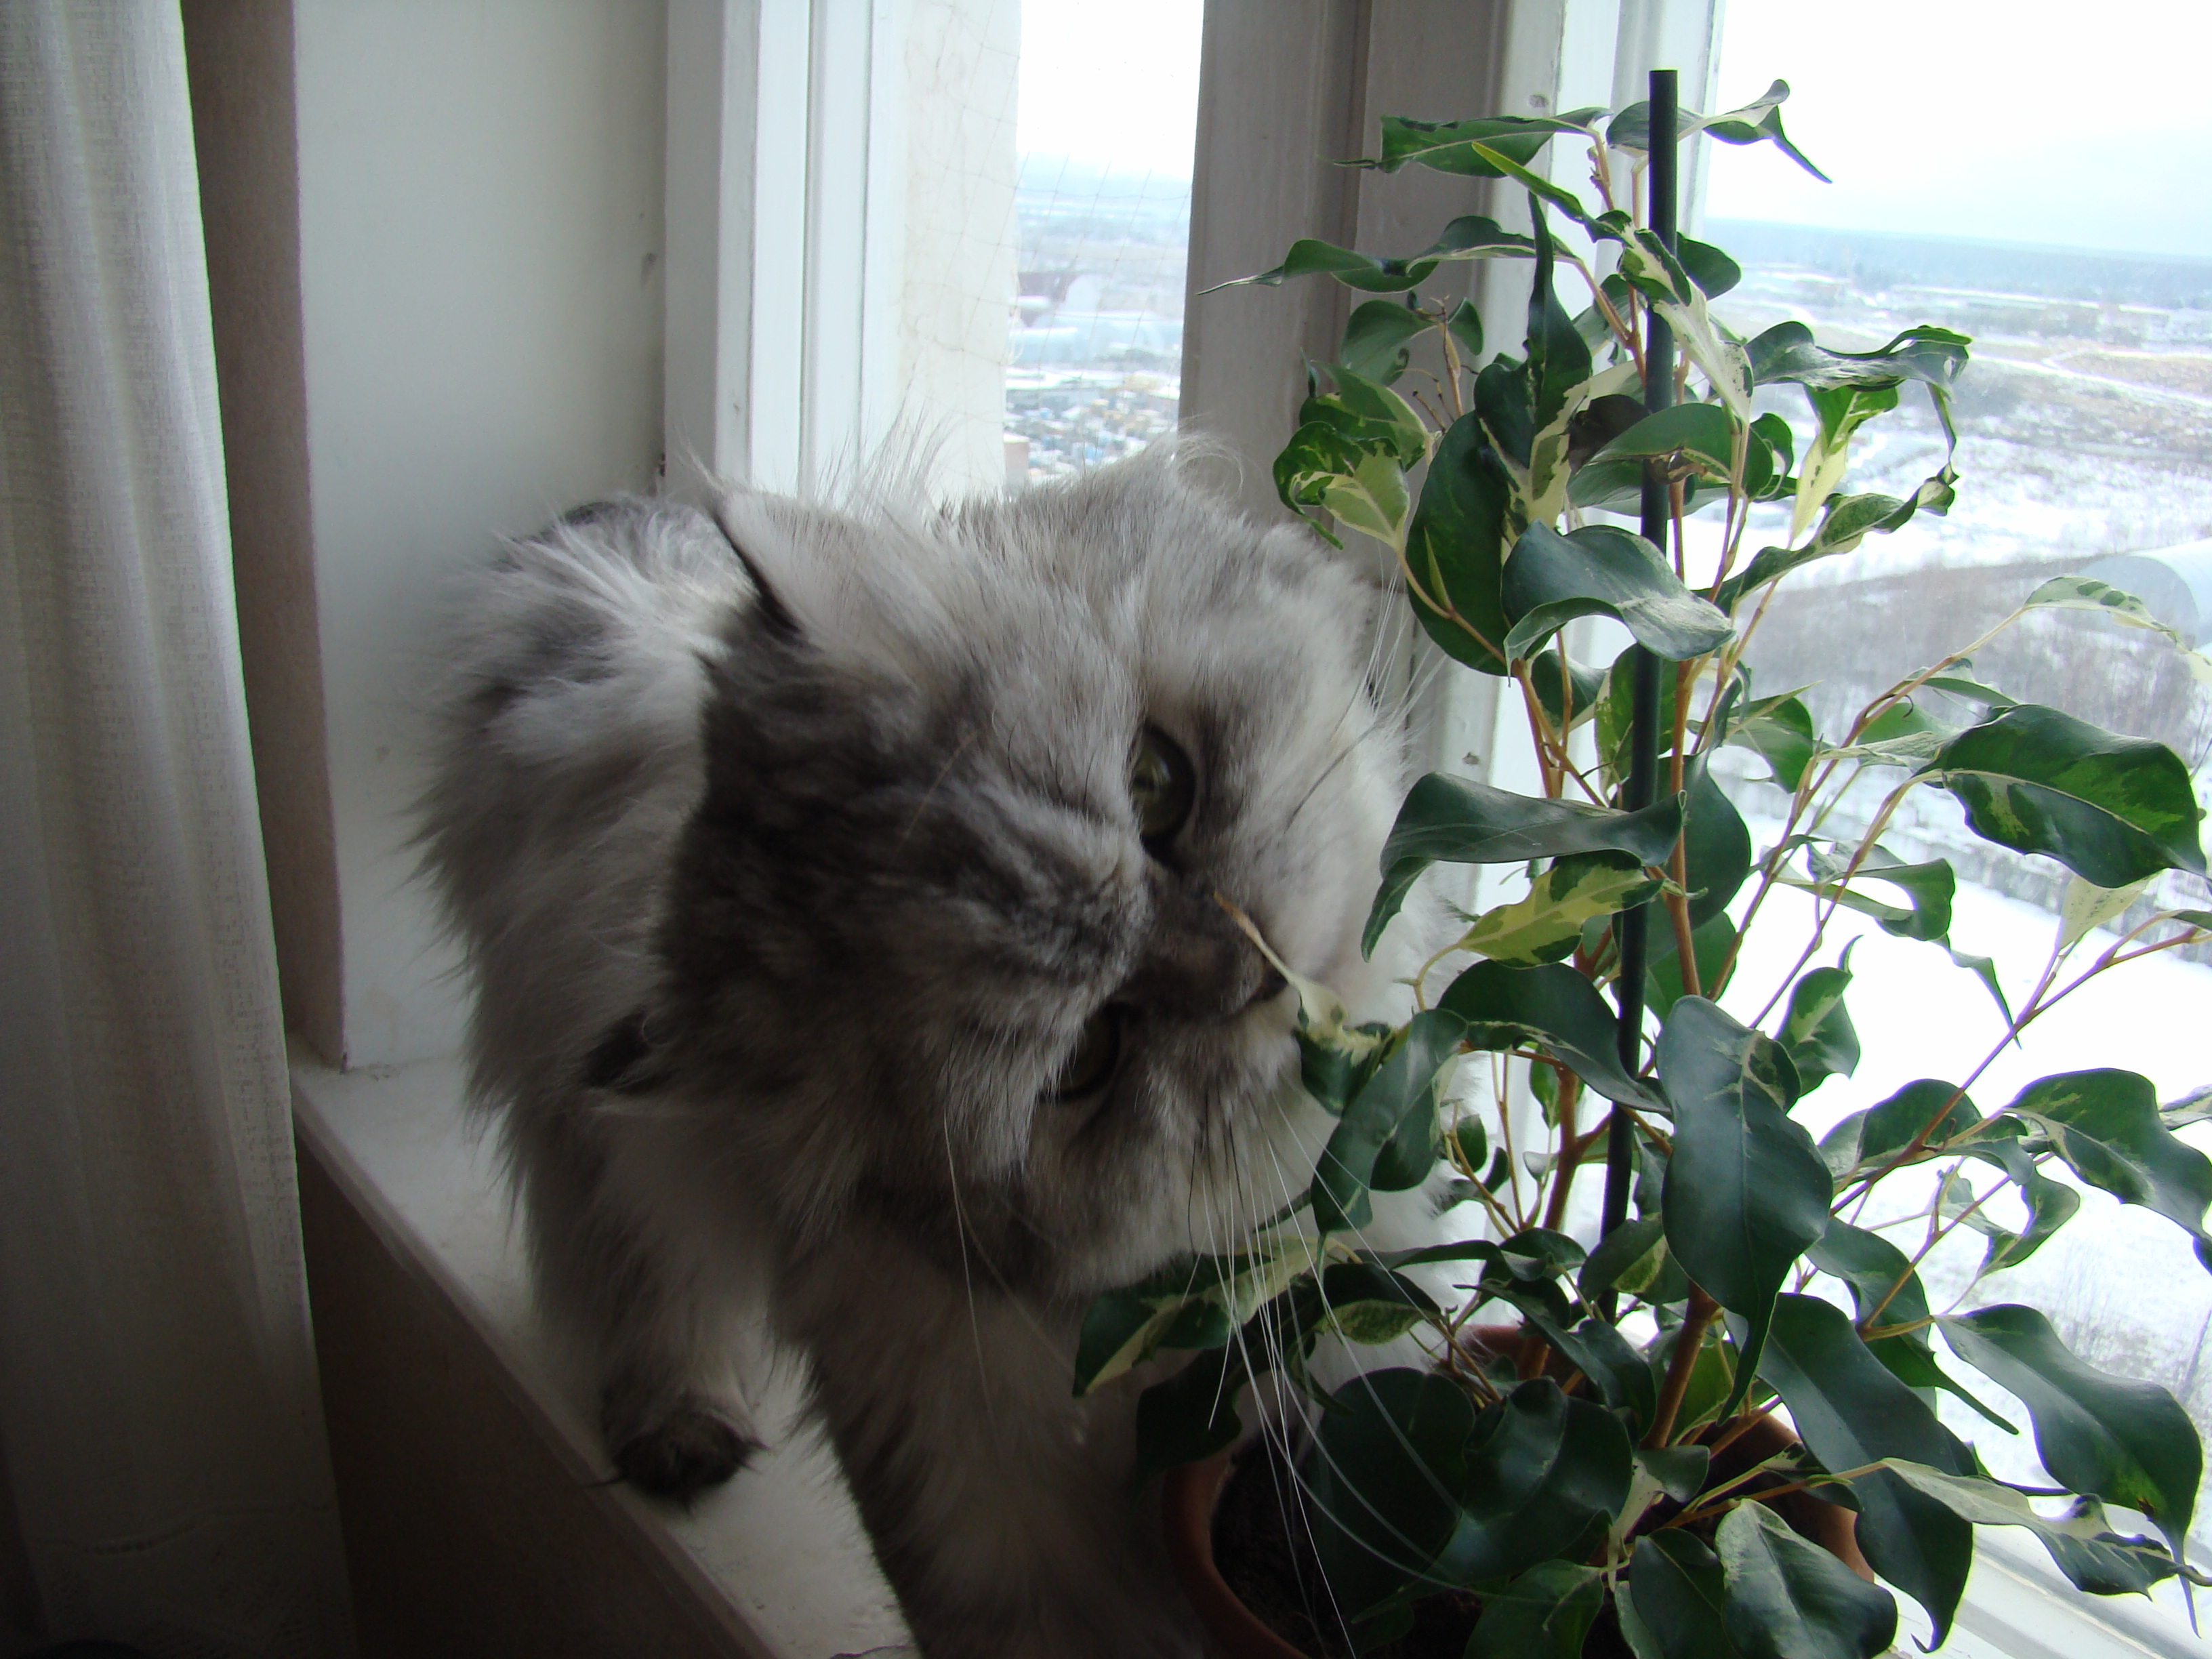
nature, flower, animal, pet, cat, feline, mammal, pets, cats, whiskers, animals, vertebrate, chat, sony, chats, marcello, persian, dsc, h9, dsch9, ficus, fikus, ficuscurly, small to medium sized cats, cat like mammal